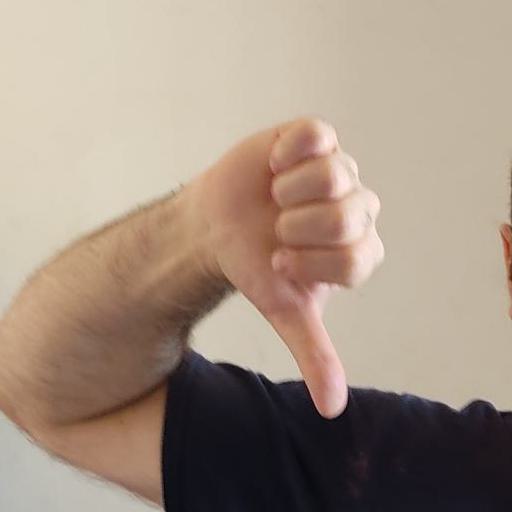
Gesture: dislike